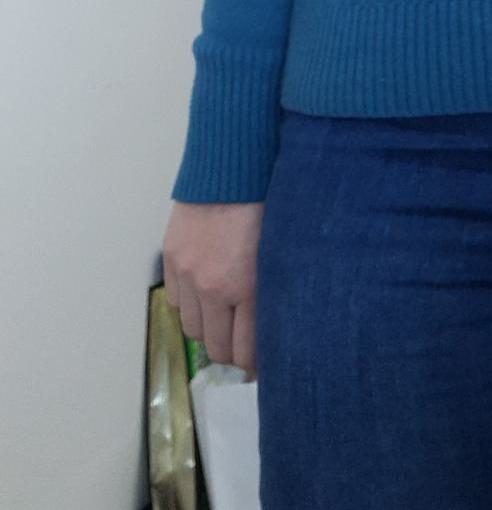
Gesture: no_gesture